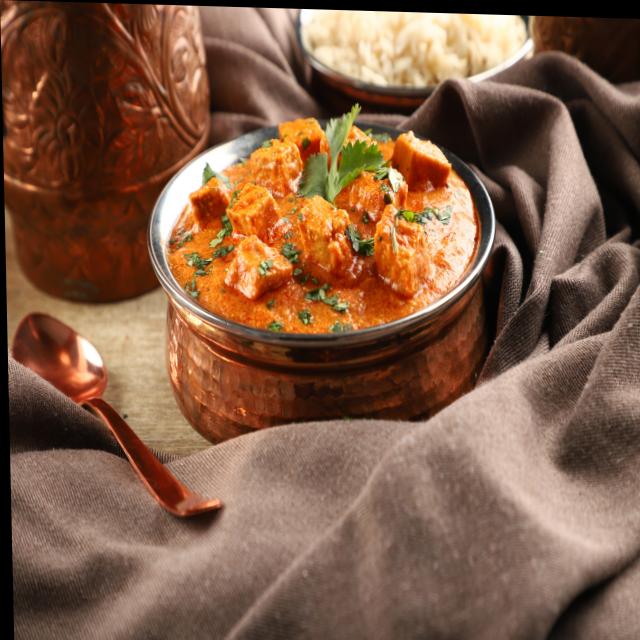
Dish: shahi_paneer